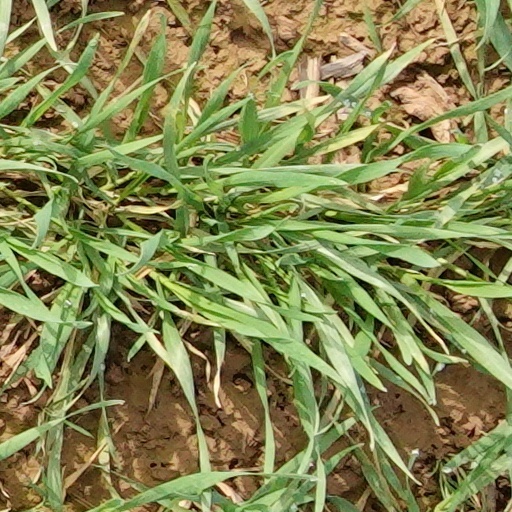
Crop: wheat